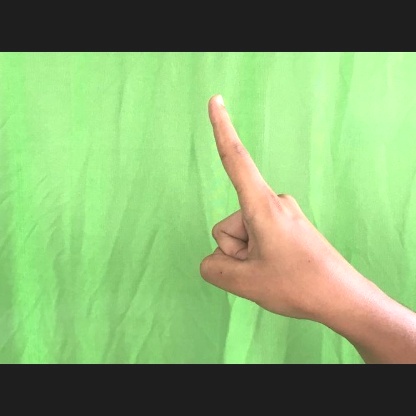
Mudra: Suchi